Ali Wallace (naturalist)

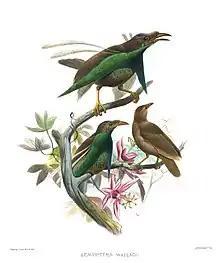
Wallace's standardwing, the specimen of which was collected and described by Ali

Ali later became an expert at shooting and skinning birds. He accompanied Wallace and Allen and became one his most trusted servants, alongside two other young boys, named Baderoon and Baso.